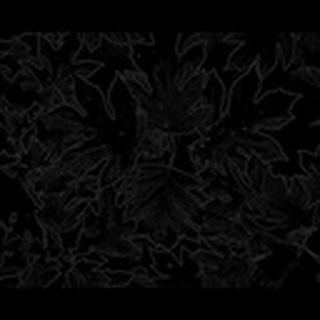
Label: healthy_cotton